Stan Heptinstall

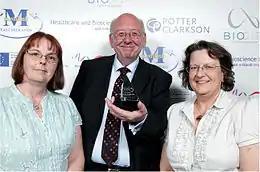
Professor Stan Heptinstall just after receiving an award for Platelet Solutions at Medilink East Midlands Innovation Awards with his team, Dr Sue Fox (left) and Jane May (right)

The Thombosis and Haemostasis Group at the University of Nottingham, under Professor Heptinstall's direction, have identified a variety of test systems for evaluating the function of platelets and other blood cells before and during drug administration. This has led to the development of simple-to-use platelet function testing methods that can be used in any clinical setting, as a means of monitoring the success of drug therapy in patients. Professor Heptinstall is now the director of a University of Nottingham spinout company named Platelet Solutions Ltd. Platelet function testing in the clinical setting has the potential to enable personalised treatment of cardiac and stroke patients to ensure optimal therapy. More recently, simple-to-use means of detecting platelet dysfunction in people with pathological bruising and bleeding are nearing the final stages of development.